Laddu

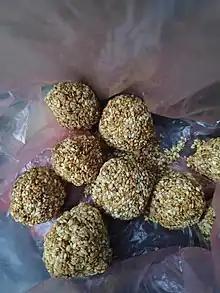
Til (sesame seed) laddus

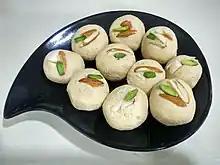
Rice flour laddus

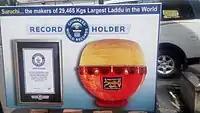
The largest individual laddu weighs 29,465 kg

Every region of India has its own version of laddu. In Rajasthan, laddus are made from wheat flour, in Maharashtra from sesame seeds, in Kerala from rice flour, and in Andhra Pradesh from rice flakes. Optional ingredients include grated coconut, roasted chickpeas, nuts, and raisins.